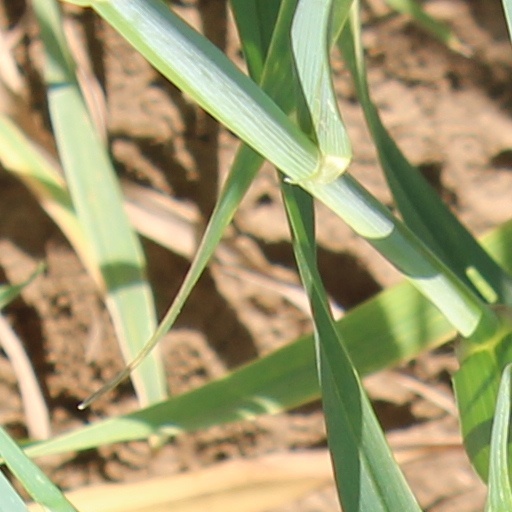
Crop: wheat